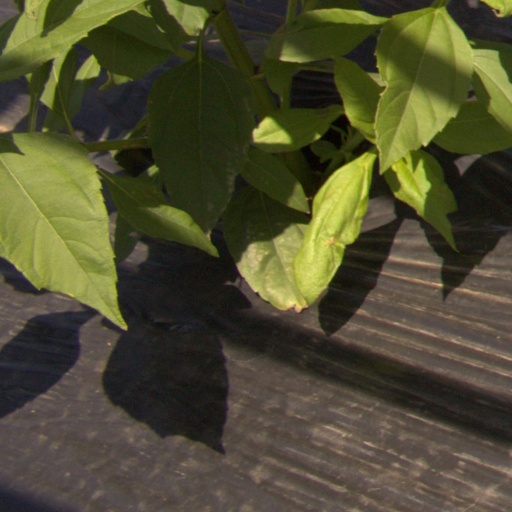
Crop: Jerusalem artichoke